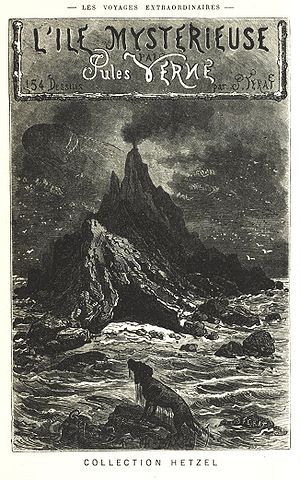
Den hemmelighedsfulde ø
Den hemmelighedsfulde ø er en fransk roman af Jules Verne, udgivet i 1874. Den originale udgave indeholder et antal illustrationer af Jules Férat. Romanen er en efterfølger til Vernes berømte En verdensomsejling under havet, men indholdsmæssigt er den meget anderledes end denne.